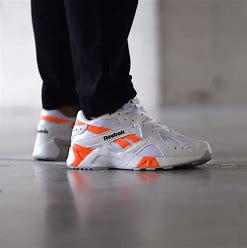
Brand: Reebok
Model: Aztrek